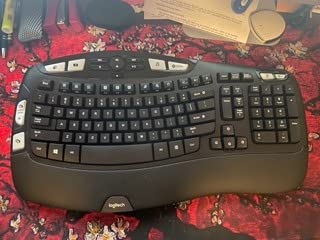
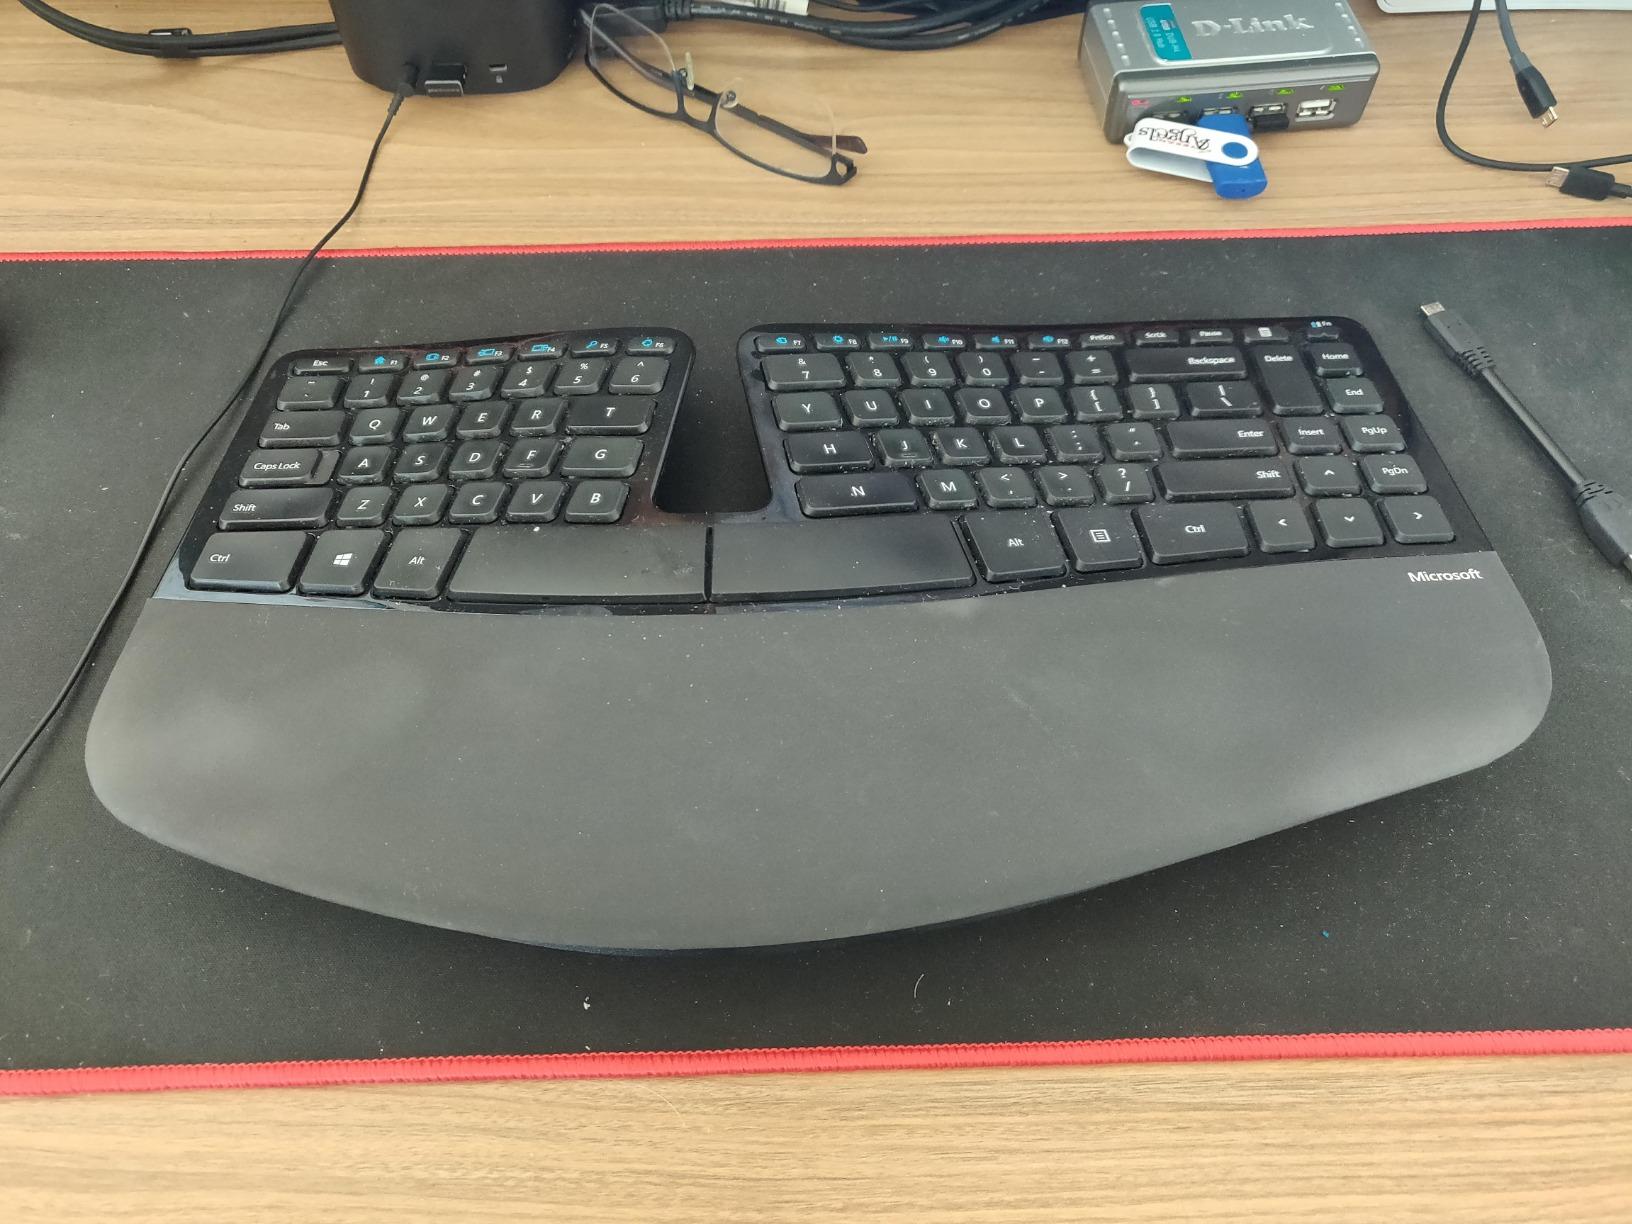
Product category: keyboard
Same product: no